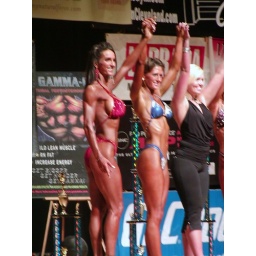
I thought the girl in red deserved a higher placing than 5th!